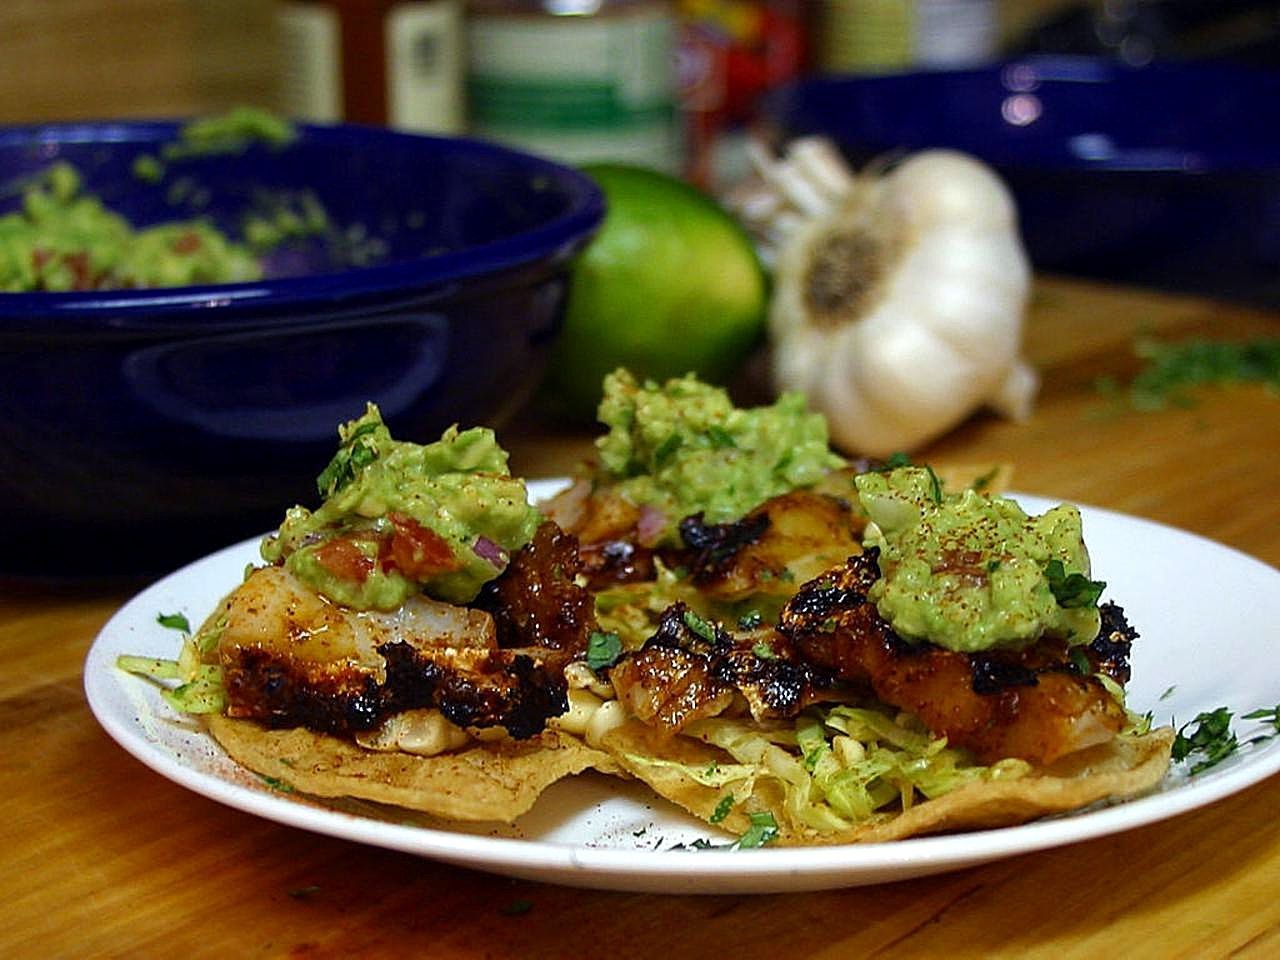
restaurant, dish, meal, food, produce, vegetable, corn, drink, breakfast, cuisine, homemade, asian food, street food, vegetarian food, chips, cod, marinated, slaw, fried food, guac, anch